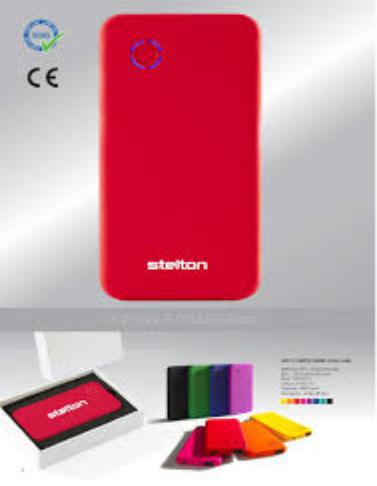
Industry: Necessities